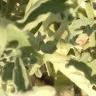
Crop: Tomato
Condition: virosis-d